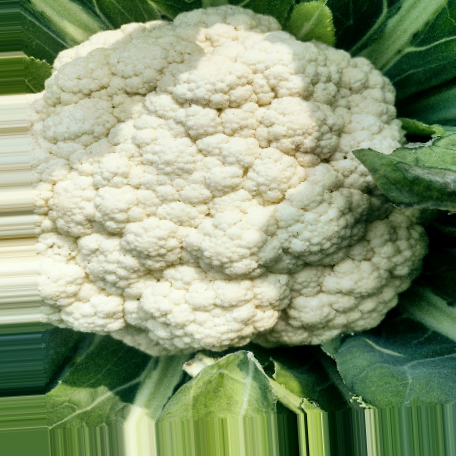
Label: Disease Free